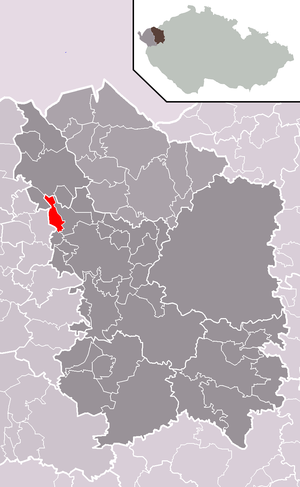
Božičany est une commune du district et de la région de Karlovy Vary, en République tchèque. Sa population s'élevait à 641 habitants en 2018.